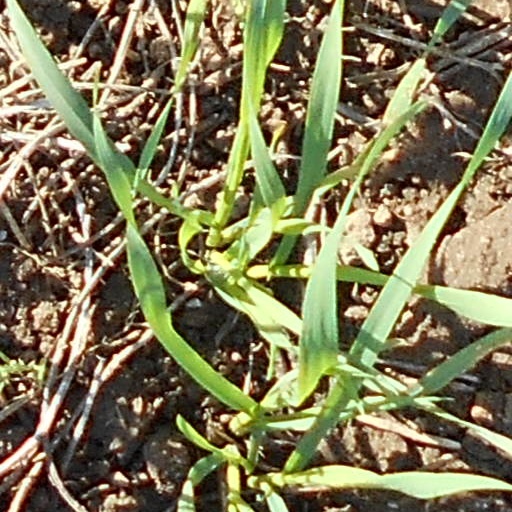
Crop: wheat